Gallery Fake

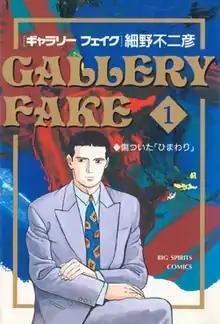
First volume cover, featuring Reiji Fujita

is a Japanese manga series written and illustrated by Fujihiko Hosono. It was firstly serialized in Shogakukan's manga magazine "Weekly Big Comic Spirits" from 1992 to 2005, with its chapters collected in 39 volumes. A two-chapter story and a four-chapter story were published in "Weekly Big Comic Spirits" in 2012 and 2016, respectively. A new serialization of "Gallery Fake" began in "Big Comic Zōkan" in 2017.